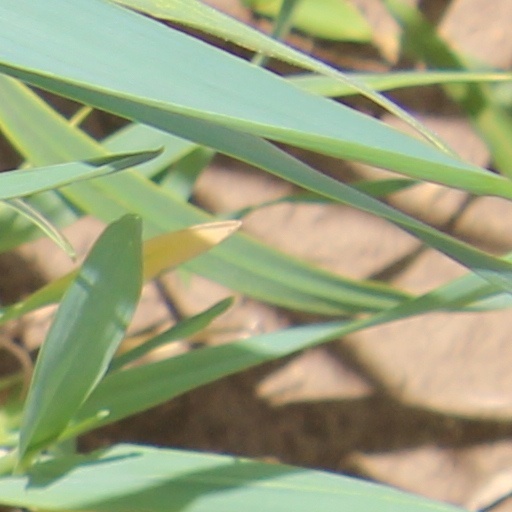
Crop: wheat